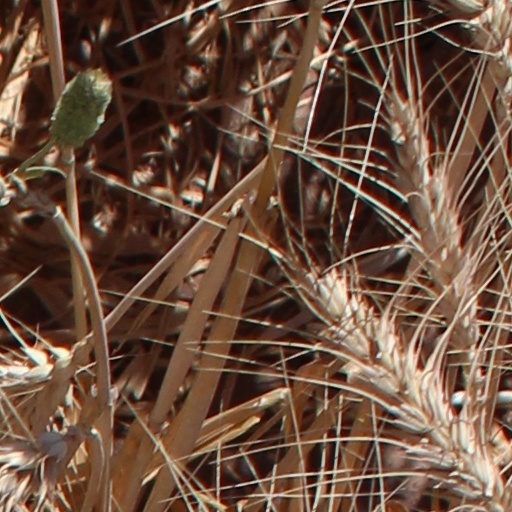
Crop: wheat